Lovénøyane

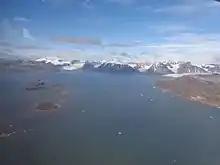
Lovénøyane on the left side of the oblique aerial photograph of Kongsfjorden

Lovénøyane is a group of seven islands and islets in Kongsfjorden in Haakon VII Land at Spitsbergen, Svalbard. They are named after Swedish zoologist Sven Ludvig Lovén. The largest of the islands is Storholmen, and the six others are Juttaholmen, Observasjonsholmen, Sigridholmen, Midtholmen, Innerholmen and Leirholmen.